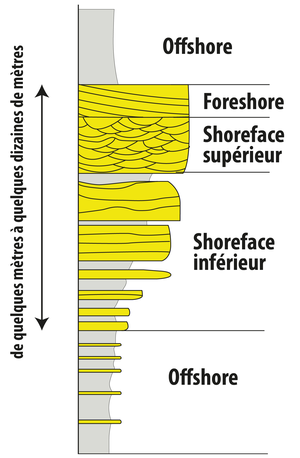
Une régression marine est un retrait durable de la mer en dessous de ses limites antérieures, se traduisant par un abaissement de la ligne de côte et l'augmentation de la surface des terres émergées.
Le shoreface ou avant-plage est le nom donné au plancher océanique entre la zone intertidale et le domaine offshore. Il est divisé entre le shoreface supérieur suffisamment peu profond pour être affecté par l'action quotidienne des vagues de beau temps et le shoreface inférieur non affecté par ces dernières mais remobilisé par les vagues de tempêtes.